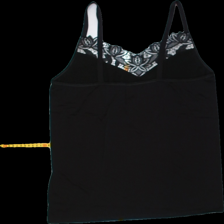
View: back
Type: Tank top
Category: Ladies
Brand: Not Applicable
Colors: Black
Material: 50%cotton 50%viscose
Pattern: Lace
Cut: Regular, V-collar
Size: 42
Season: Summer
Trend: No trend
Stains: No
Price range: 50-100
Recommended usage: Reuse